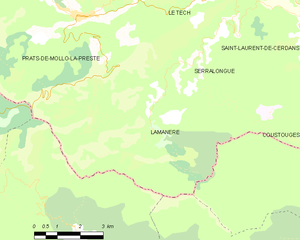
Lamanère
Kort over kommunen
Kort over kommunen
Lamanère er en by og kommune i departementet Pyrénées-Orientales i Sydfrankrig.